Answer in natural language. Consider the 3D positions of the objects in the scene and not just the 2D positions in the image. Is the centerpoint of  white color dining table at a higher height than white color sperical shape office chair? Choose between the following options: no or yes
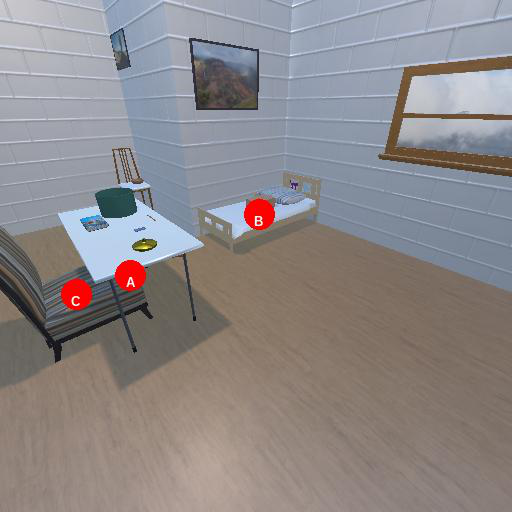
<answer>no</answer>